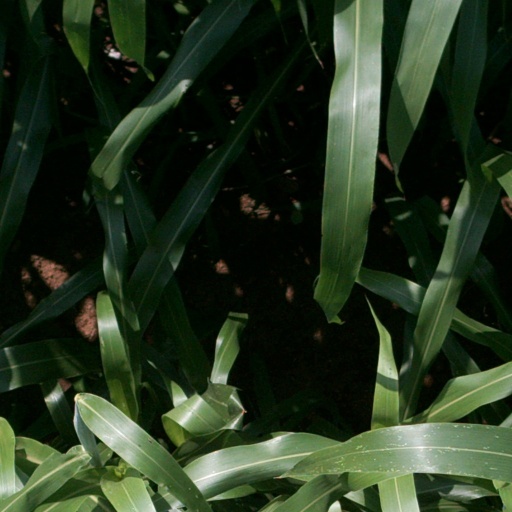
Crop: sorghum